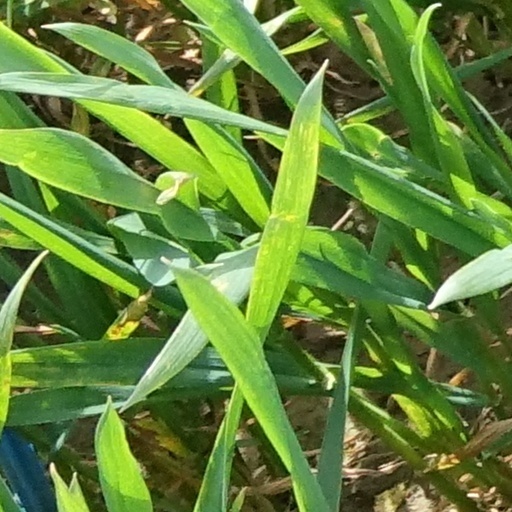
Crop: wheat